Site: brandenburg
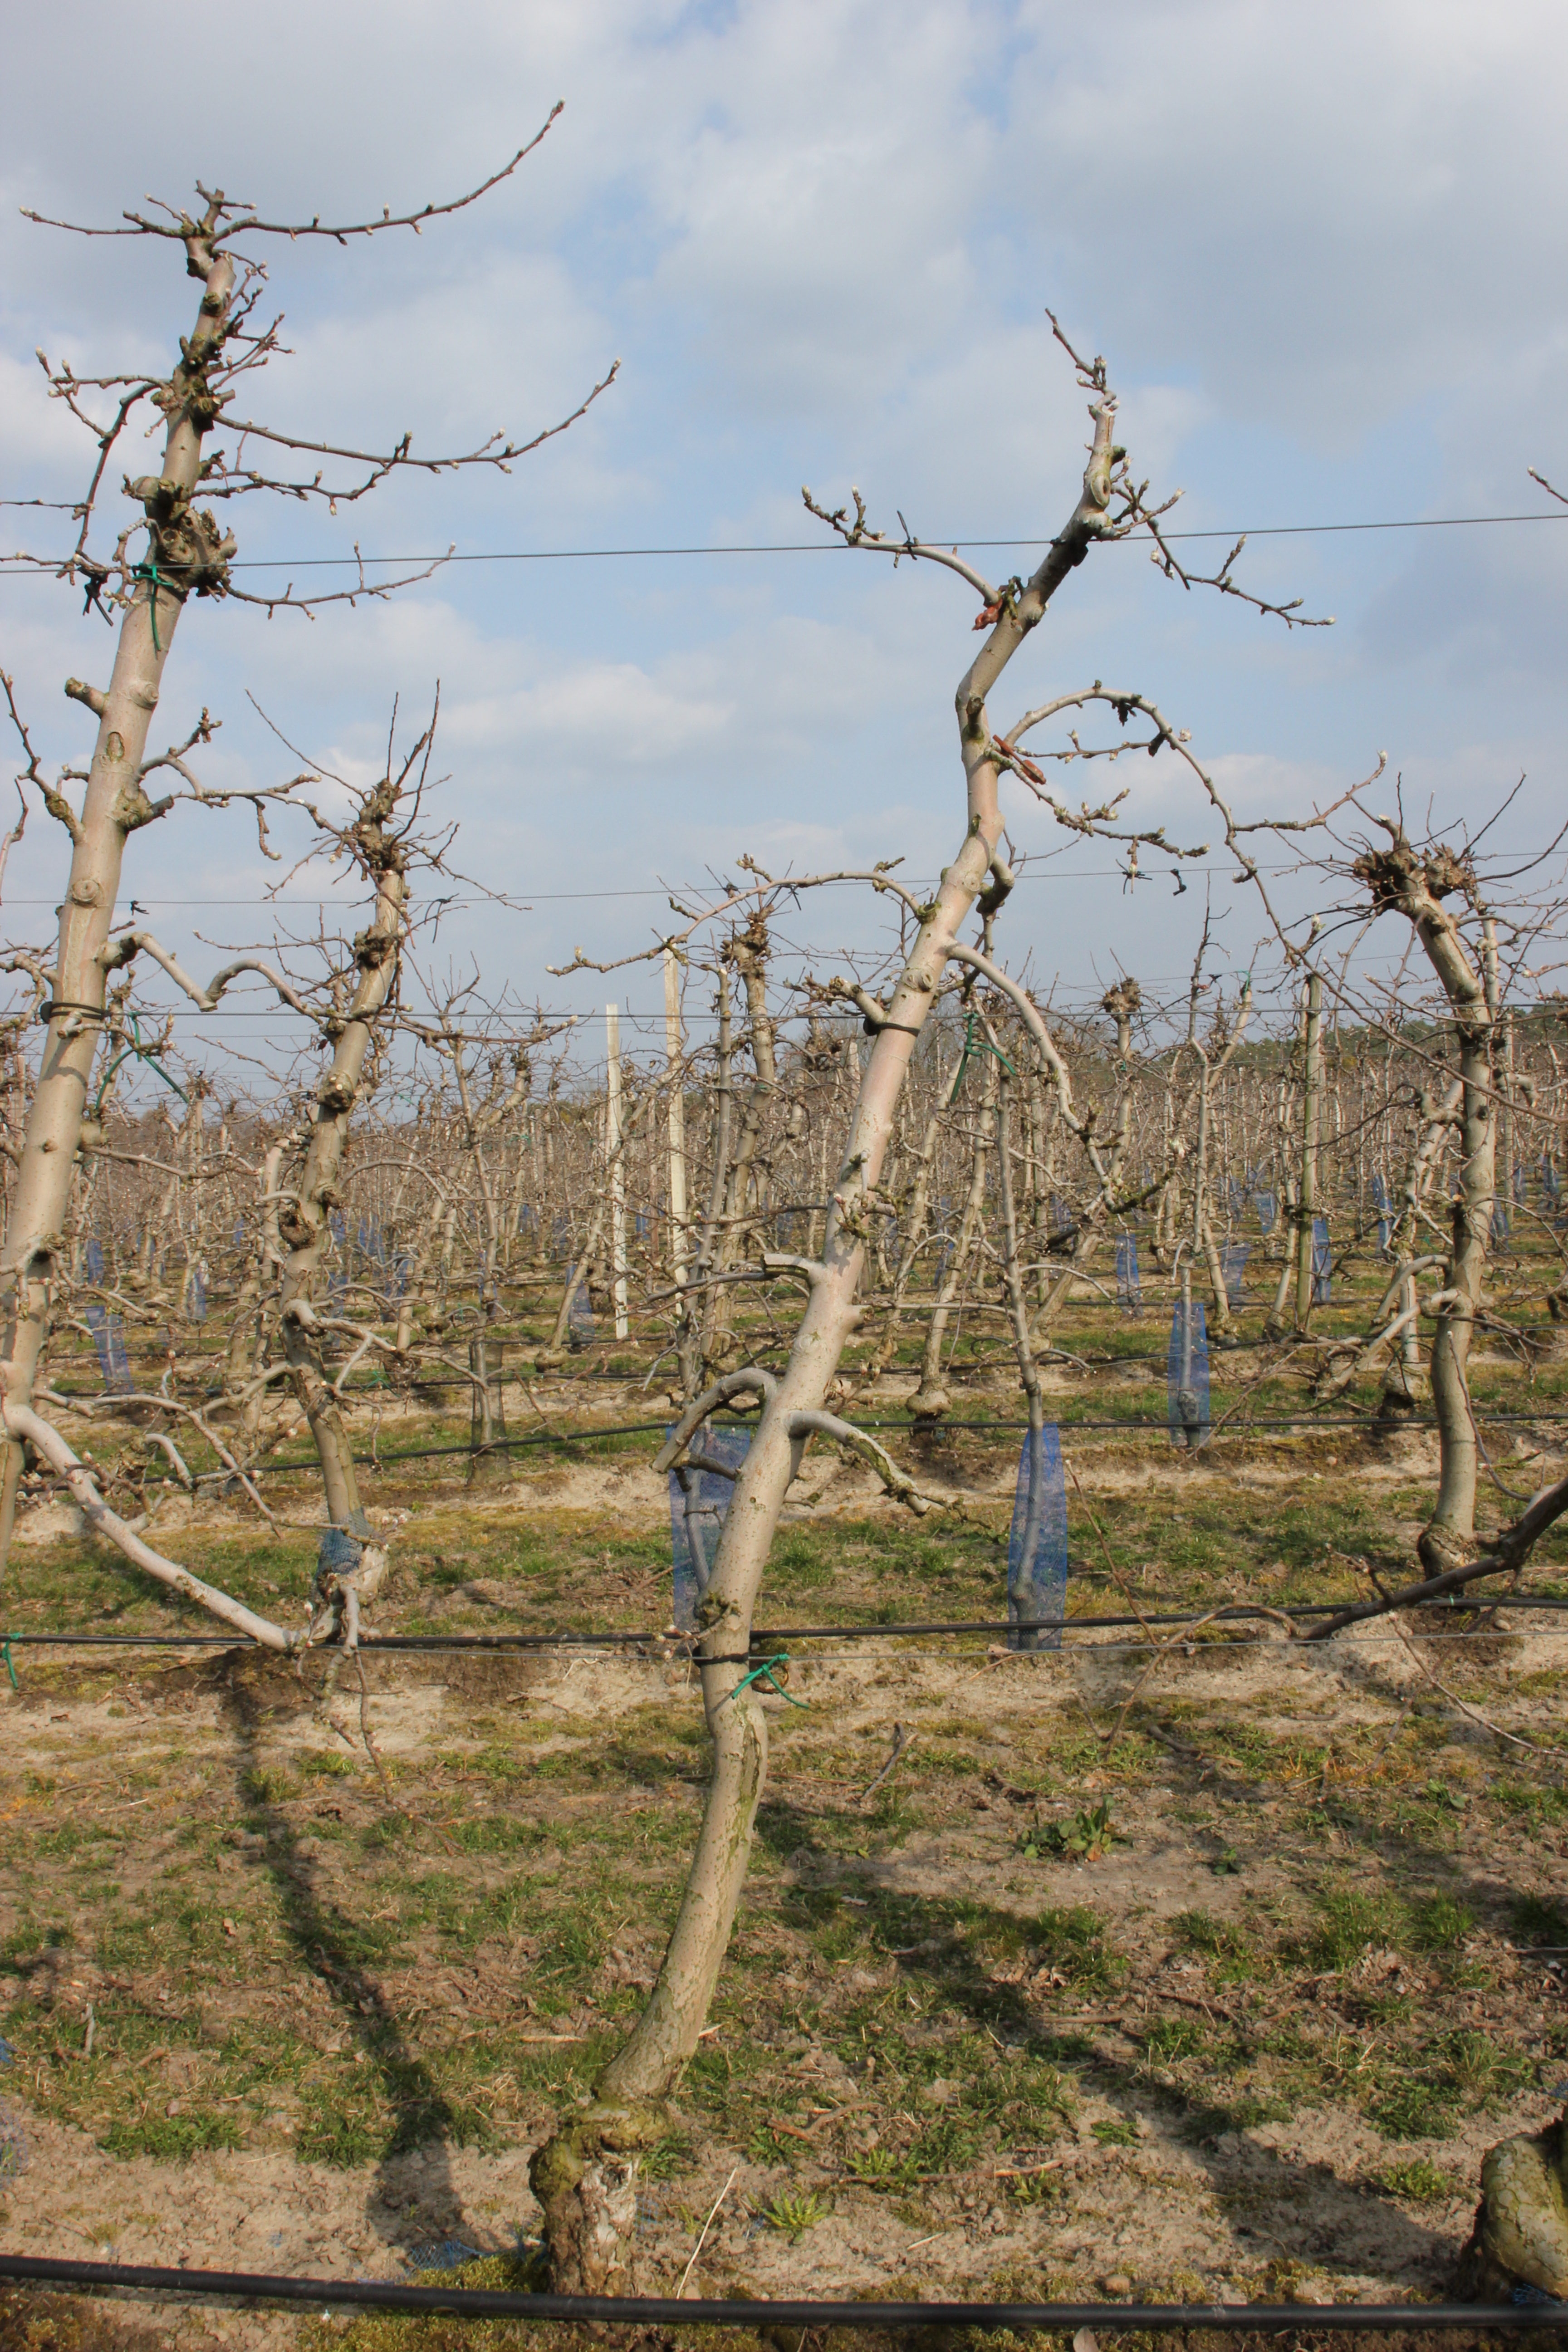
Growth stage (BBCH 03): Bud development